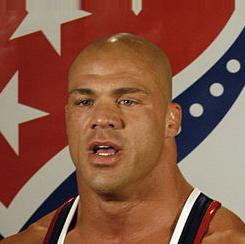
Age: 36